Hoar Cross Hall

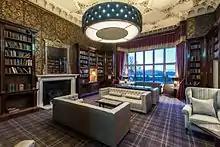
Library at Hoar Cross Hall

Hoar Cross Hall is a 19th-century country mansion near the villages of Hoar Cross and Hamstall Ridware, Staffordshire. England. The Grade II listed building is operated as a hotel and spa, and has facilities for conferences and weddings.